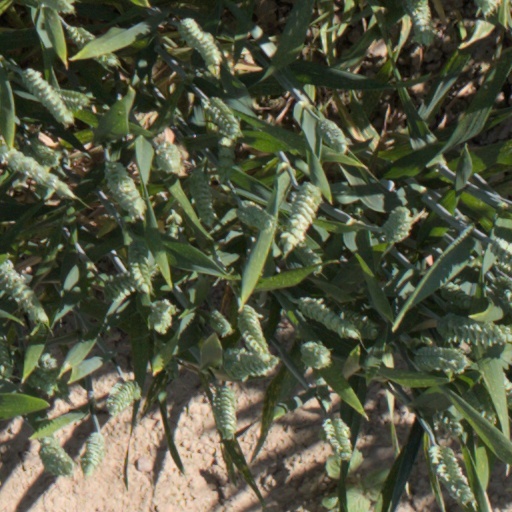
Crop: wheat